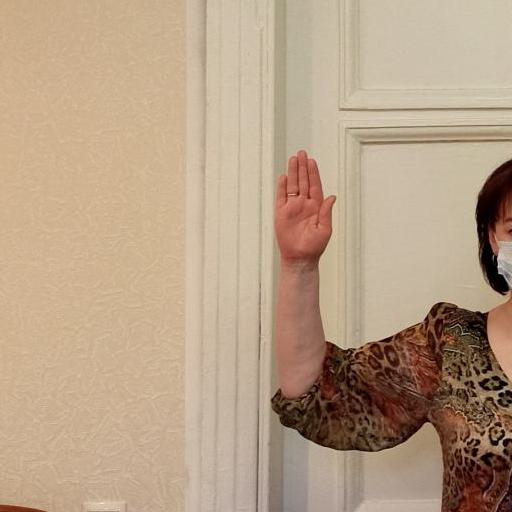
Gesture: stop